Vereinigte Glanzstoff-Fabriken

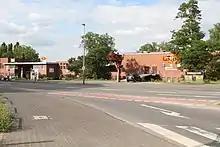
Factory gate and former administrative building of Glanzstoff Courtaulds in Niehl, Cologne

The arrangement was a form of cartel in which rayon patents and technology were shared between the partners.